Chemical storage

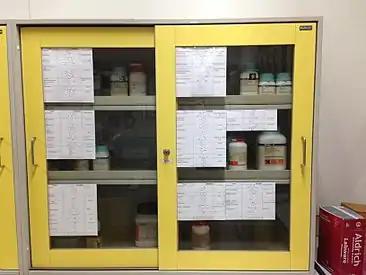

Chemical storage is the storage of controlled substances or hazardous materials in chemical stores, chemical storage cabinets, or similar devices.